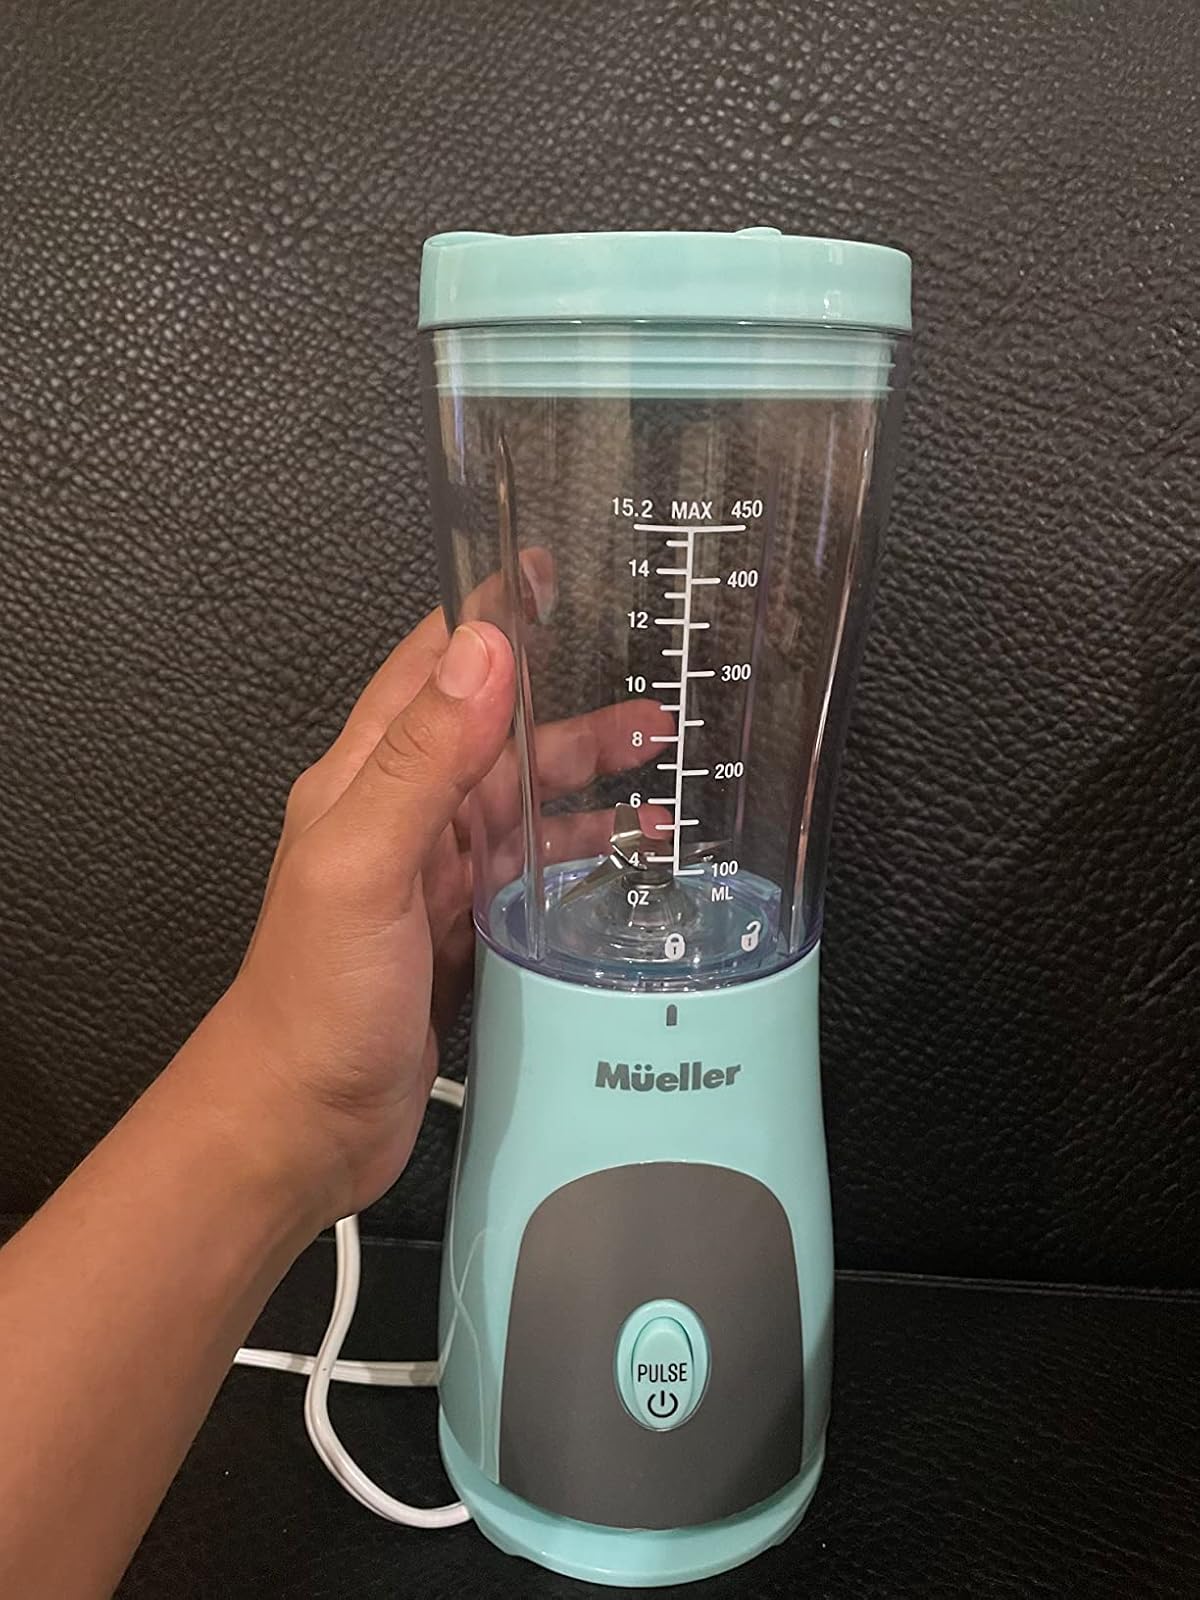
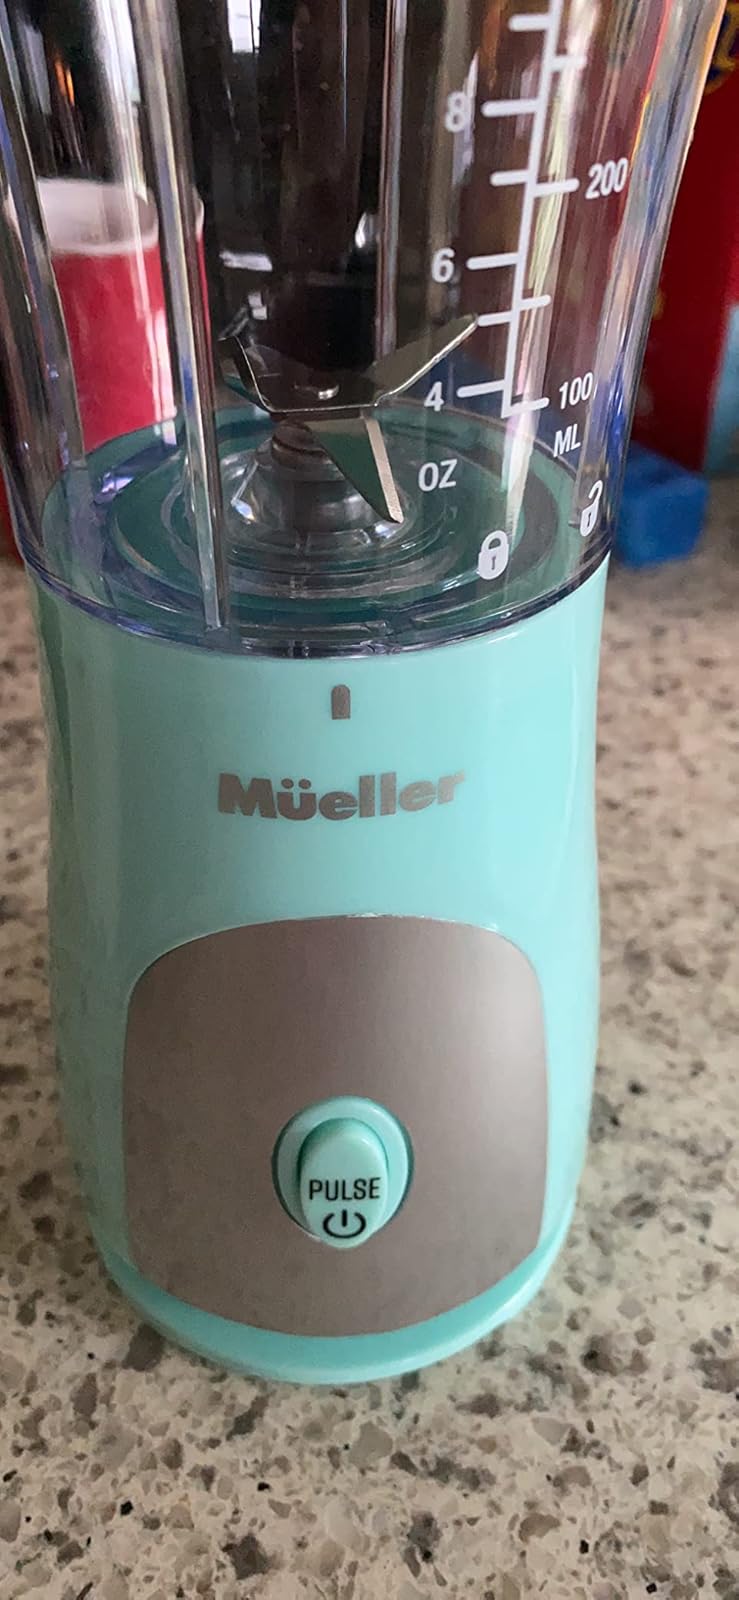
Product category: items_blender
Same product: yes